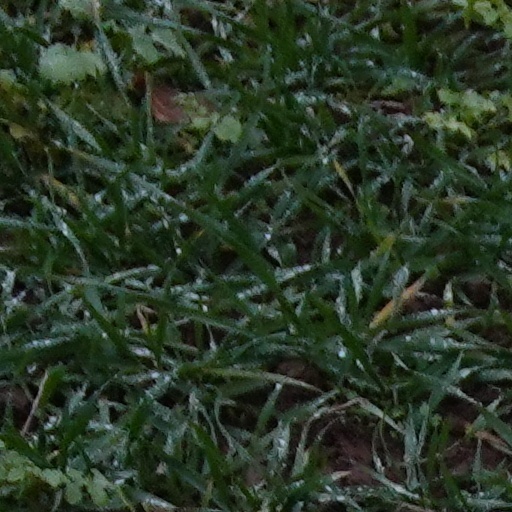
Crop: wheat